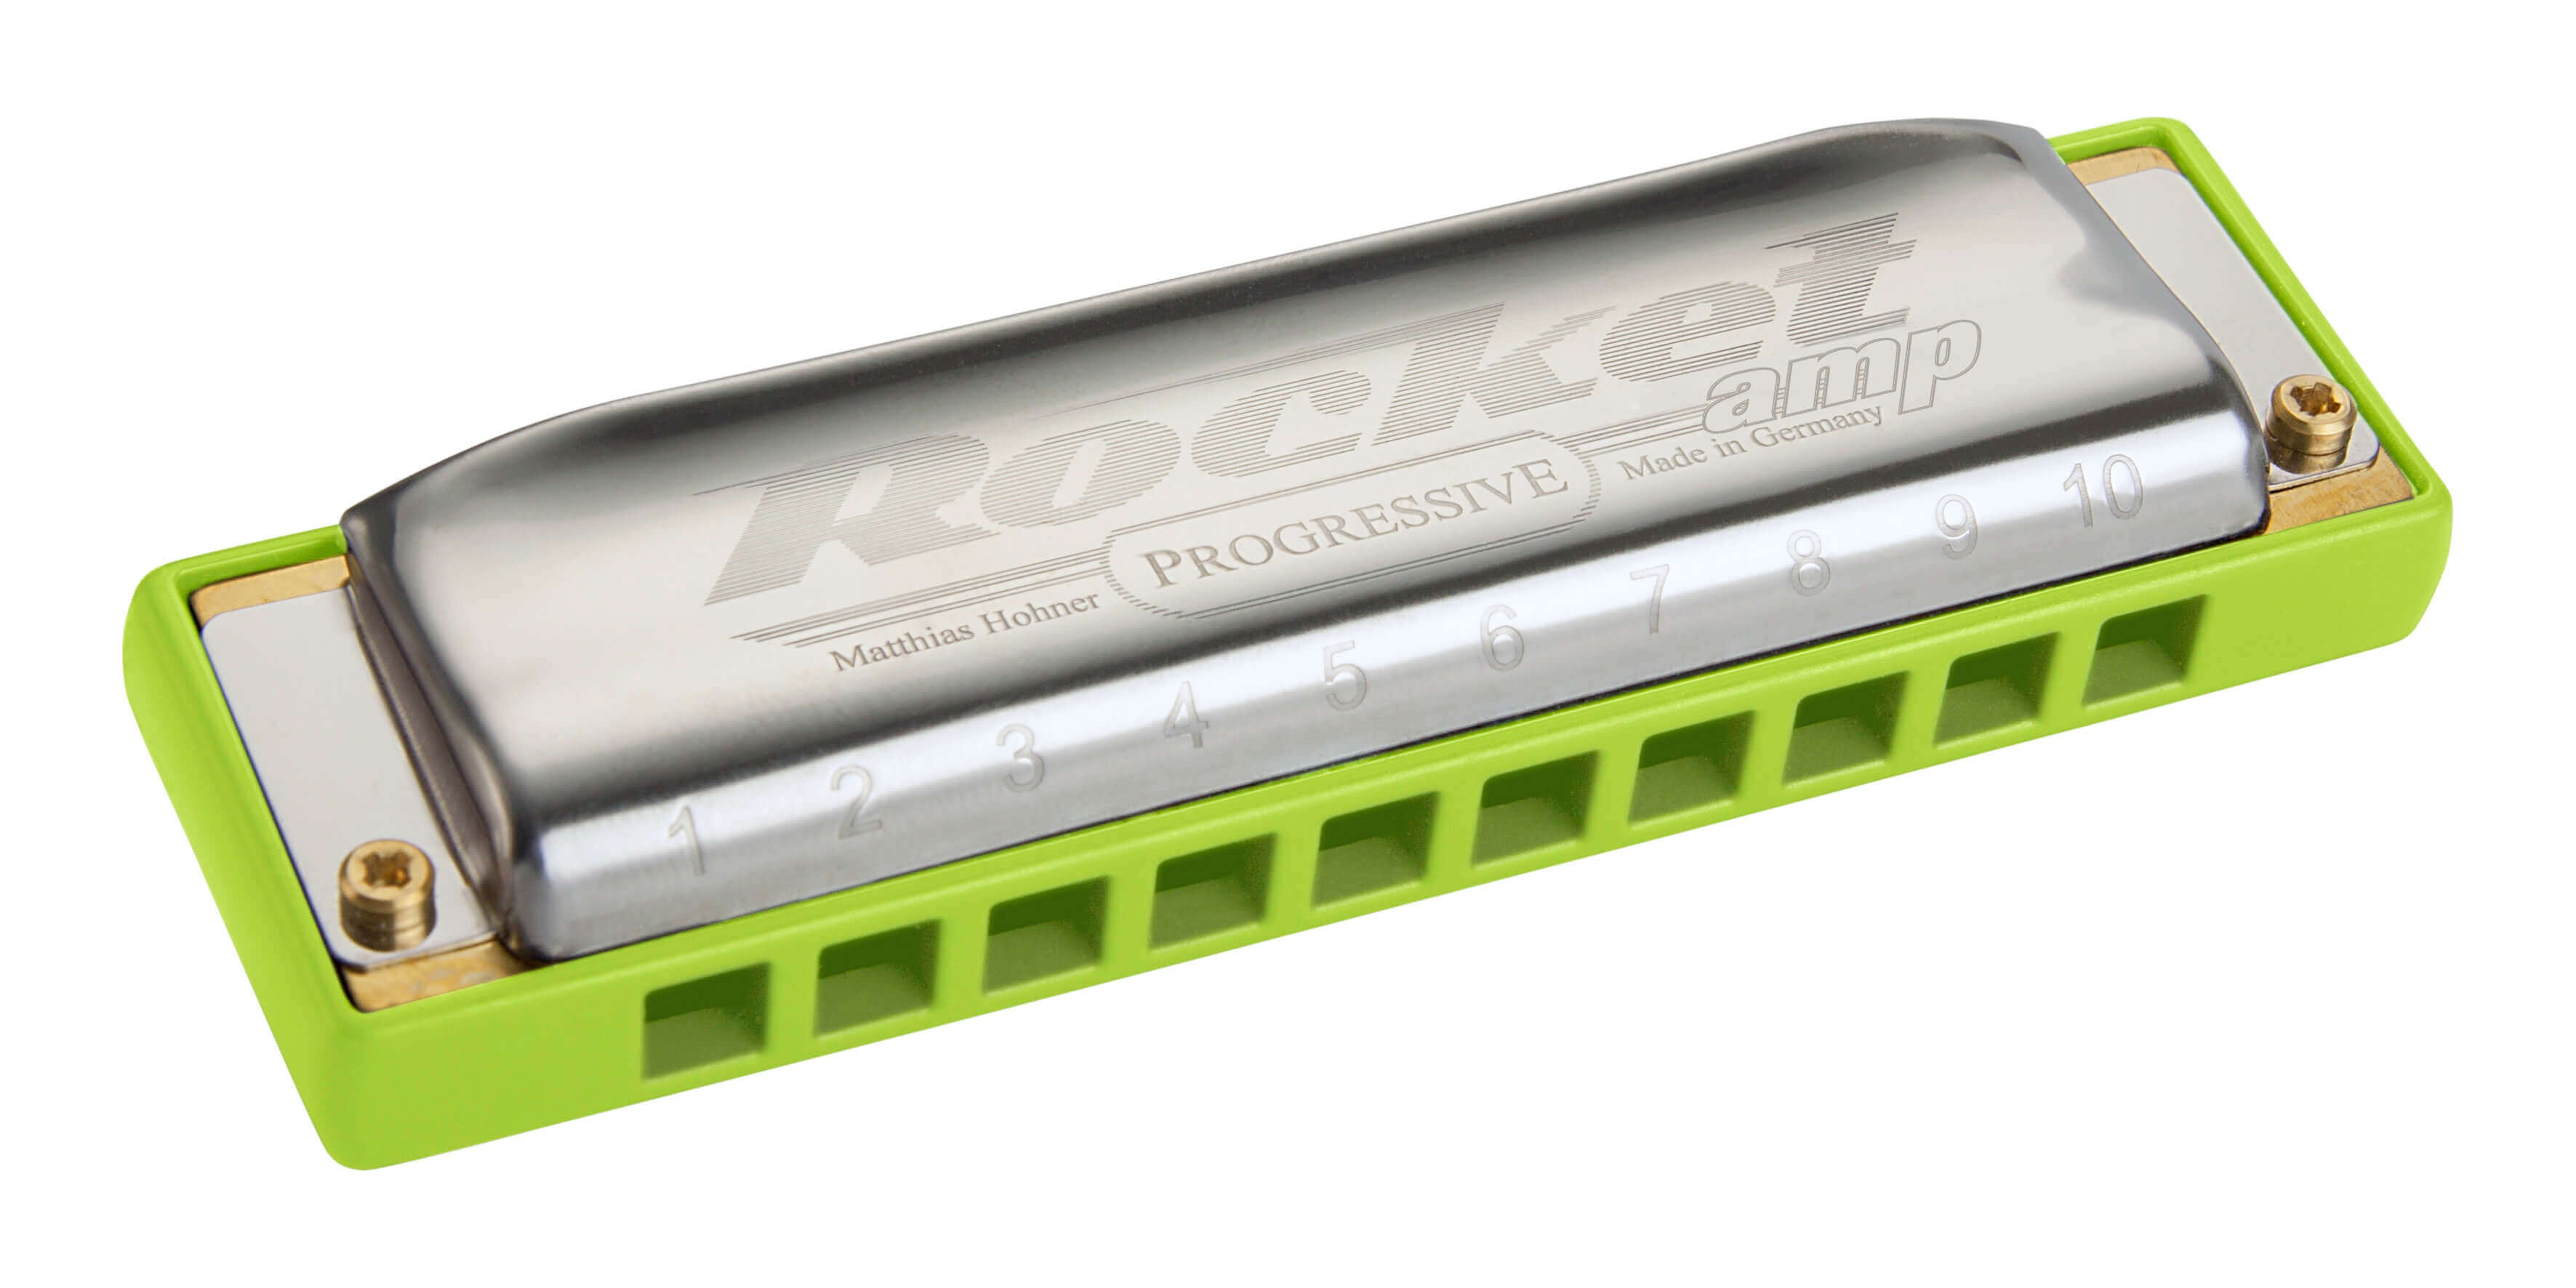
Hohner Progressive Series "Rocket" Harmonica - AMP
Brand: Volkweins Music
*please note: this item is a special order item and additional processing time may be required. Sometimes, loud is not enough. You need to amplify, and to not lose any of the power you need to be able to enclose the harp and microphone. That’s what the Rocket Amp is designed for. Ergonomic covers with closed sides ensure that all the power and volume of your Rocket Amp are channeled into your microphone – making it the instrument of choice for anyone who wants to amplify their playing on stage. This Item is a "Special Order" Item and may require additional handling time.
Category: Arts & Entertainment > Hobbies & Creative Arts > Musical Instruments > Woodwinds > Harmonicas > Chord Harmonicas